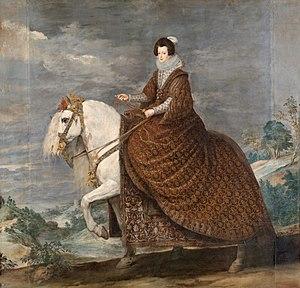
Diego Rodríguez de Silva y Velázquez, dit Diego Velázquez, ou Diego Vélasquez en français, né puis baptisé à Séville le 6 juin 1599 et mort à Madrid le 6 août 1660, est un peintre baroque espagnol.
Liste des tableaux de Diego Vélasquez.